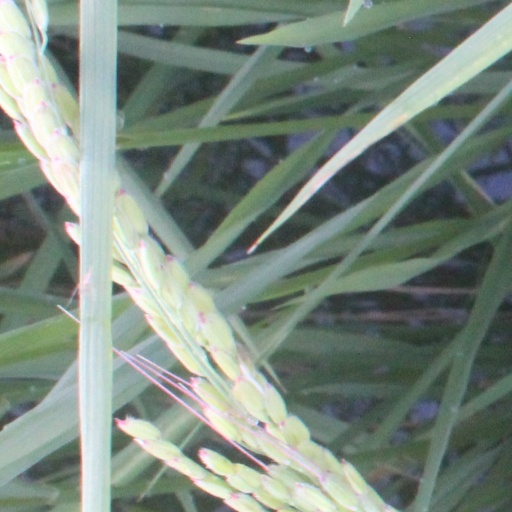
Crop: rice